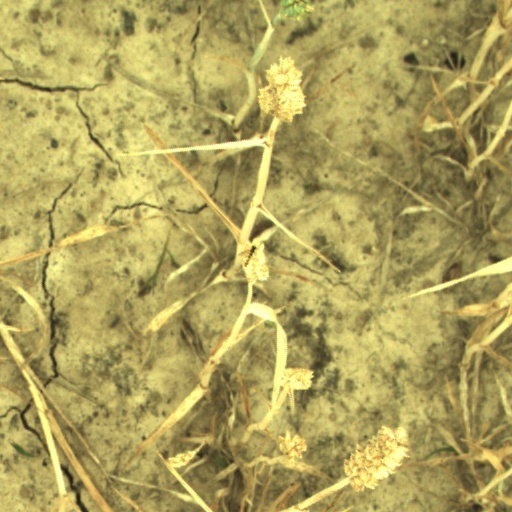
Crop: wheat